Dinah Jane

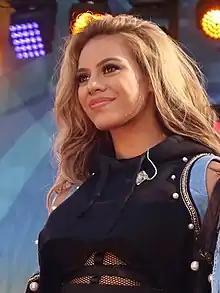
Jane in 2017

Dinah Jane Milika Ilaisaane Hansen (born June 22, 1997) is an American singer. She auditioned as a solo artist for the second season of "The X Factor" and later became a member of Fifth Harmony, which went on to become one of the best-selling girl groups of all time. In October 2017, she featured in RedOne's single "Boom Boom" with Daddy Yankee and French Montana. After the group's hiatus announcement in 2018, Jane signed as a solo artist with L.A. Reid's HitCo Entertainment. Her debut solo single, "Bottled Up" featuring Ty Dolla Sign and Marc E. Bassy, was released in September 2018. This was followed by the release of her extended play, "Dinah Jane 1", in April 2019.